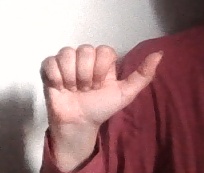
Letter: dhad